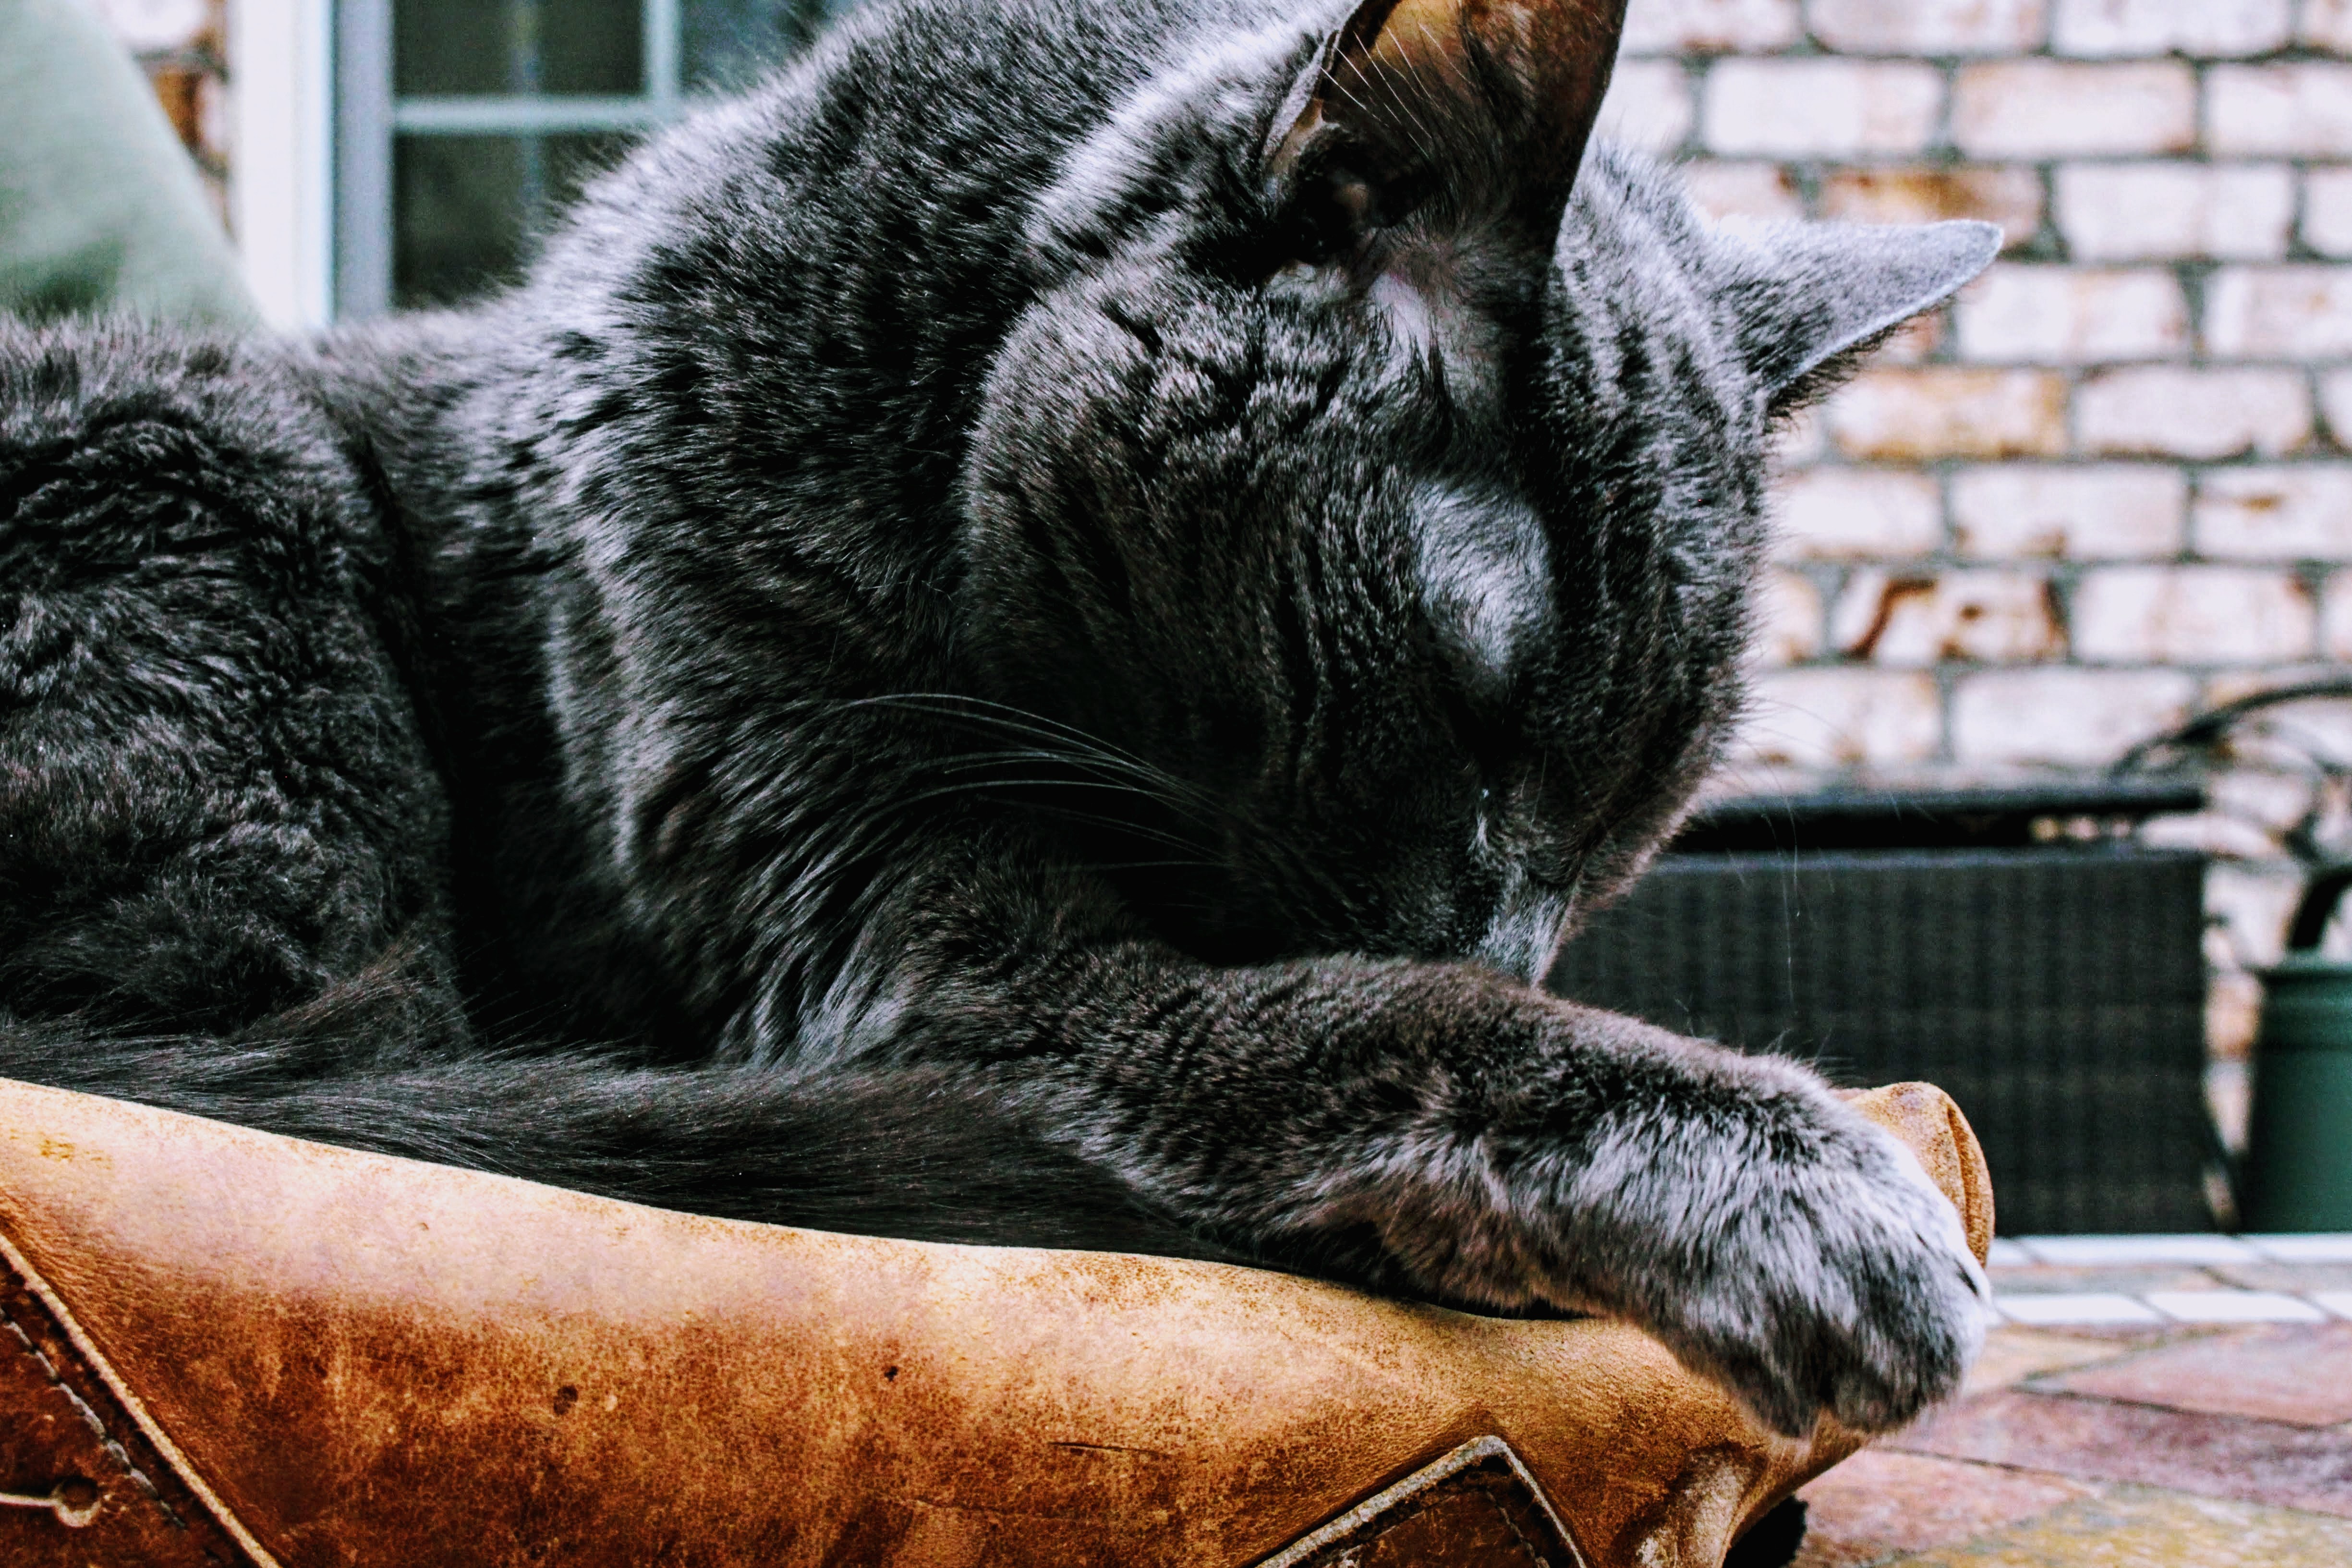
cat, mammal, whiskers, felidae, small to medium sized cats, snout, carnivore, domestic short haired cat, fur, asian, claw, european shorthair, tabby cat, nap, dragon li, chartreux